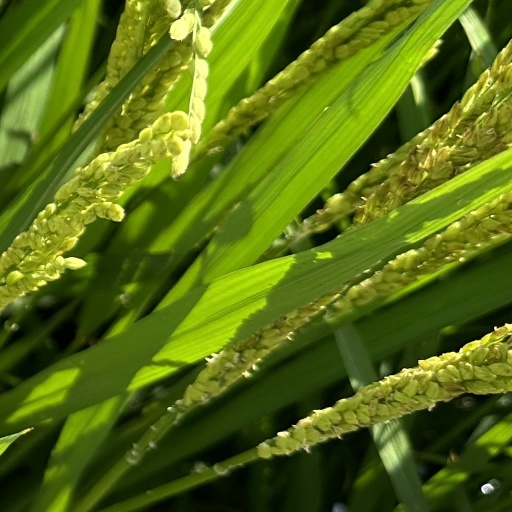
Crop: rice